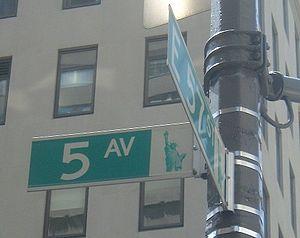
La Cinquième Avenue est une artère importante du centre de l'arrondissement de Manhattan, dans la ville de New York. Elle longe Central Park par l'est et parcourt le centre de Midtown. Comme Oxford Street à Londres ou les Champs-Élysées à Paris, elle est l'une des voies les plus connues du monde.
L’odonymie est l'étude des odonymes, parfois aussi écrits hodonymes, noms propres désignant une voie de communication. Un odonyme peut être le nom d'une rue, d'une route, d'une place, d'un chemin, d'une allée. Elle s'inscrit dans le domaine de la toponymie qui étudie plus largement les noms de lieux en géographie et plus généralement dans le domaine de l'onomastique, l'étude des noms propres.